The Black Cat (1941 film)

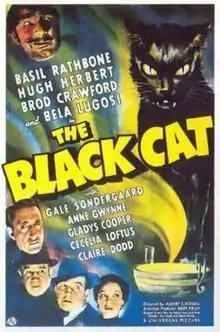
Theatrical release poster

The Black Cat is a 1941 American comedy horror and mystery film directed by Albert S. Rogell and starring Basil Rathbone. The film was a stylistic hybrid, inspired by comedy "Old Dark House" films of the era as well as the 1843 short story "The Black Cat" by Edgar Allan Poe. It stars Basil Rathbone as Montague Hartley, the head of a greedy family who await the death of Henrietta Winslow (played by Cecilia Loftus) so that they can inherit her fortune. When she is found murdered, an investigation begins into who might be the culprit. Alongside Rathbone and Loftus, the film's cast includes Hugh Herbert, Broderick Crawford, and Bela Lugosi.